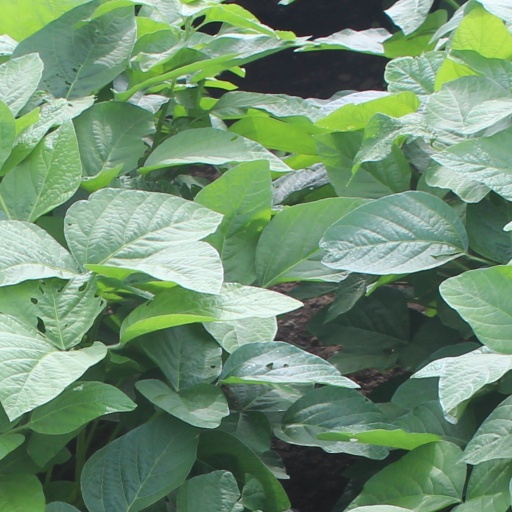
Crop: soybean